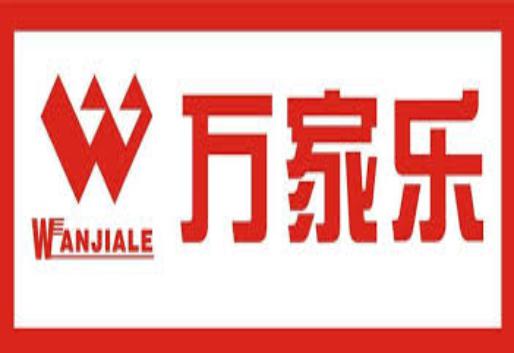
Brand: macro
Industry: Necessities